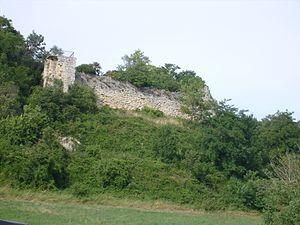
Ruines du château-fort de Cônac
Saint-Thomas-de-Conac est une commune du sud-ouest de la France située dans le département de la Charente-Maritime. Ses habitants sont appelés les Saint-Thomacais et les Saint-Thomacaises
Le comté de Cosnac est une ancienne principauté féodale français. Appartenant à la province de Saintonge, il était centré sur la ville de Cosnac, aujourd'hui rétrogradée au rang de simple hameau de Saint-Thomas-de-Conac.